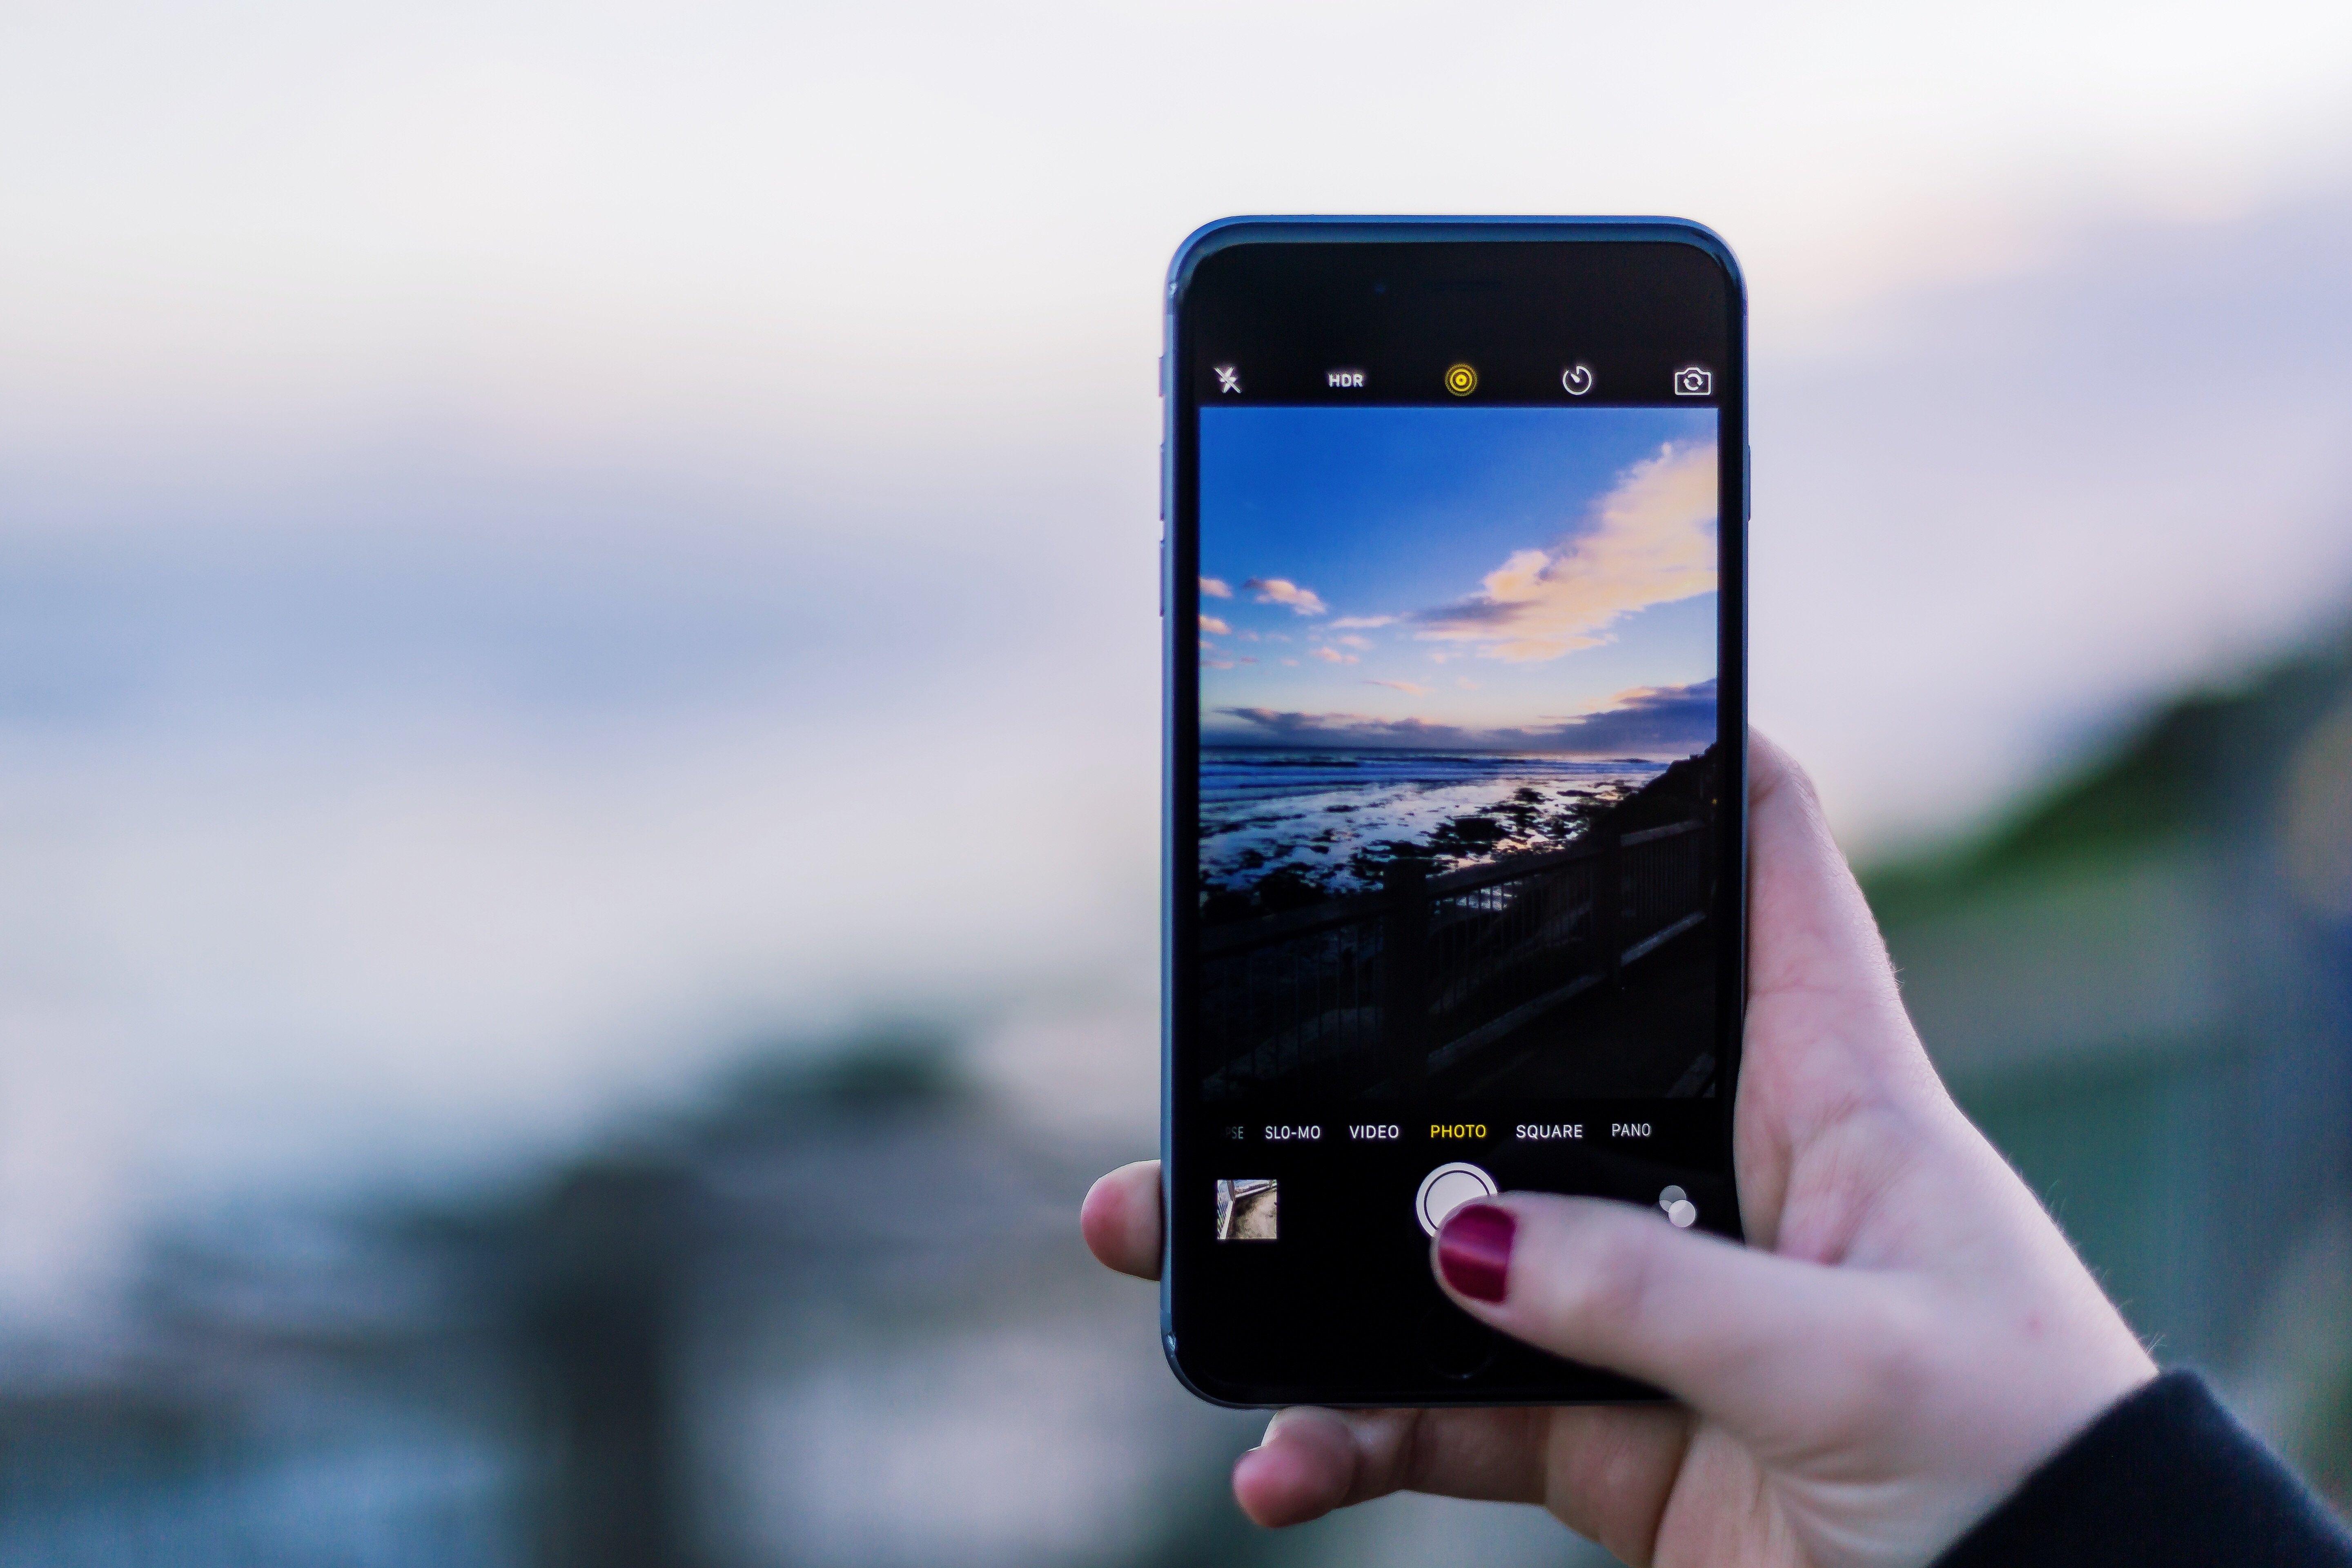
smartphone, hand, technology, telephone, gadget, blue, mobile phone, image, screenshot, portable communications device, communication device